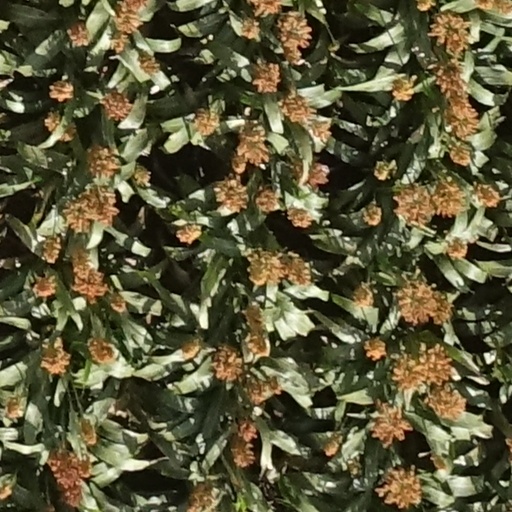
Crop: sorghum